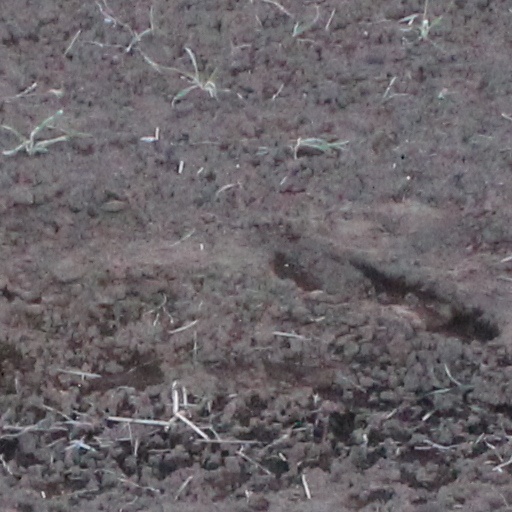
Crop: wheat